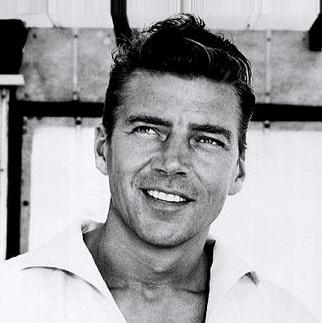
Age: 37